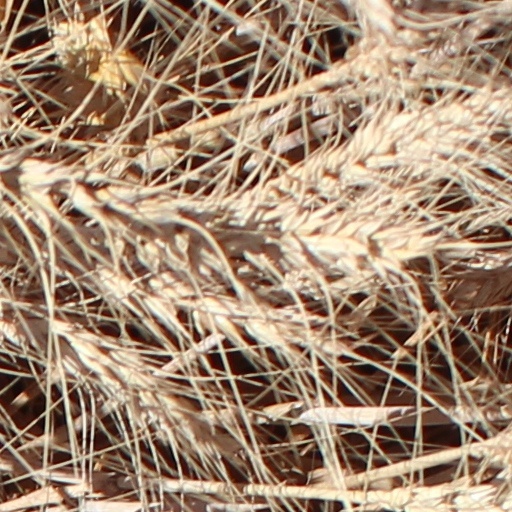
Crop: wheat